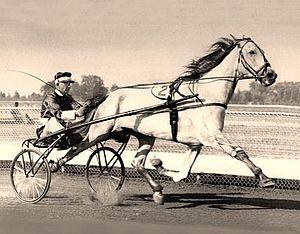
Un trotteur est un cheval élevé pour disputer des courses au trot. Il existe plusieurs races de trotteurs dans le monde, chacune ayant des caractéristiques et une histoire propres, résultat du développement des courses de trot dans le pays dont elle est originaire.
Greyhound est un cheval de course de trot attelé, hongre, de race standardbred, comptant parmi les meilleurs trotteurs américains du XXᵉ siècle.